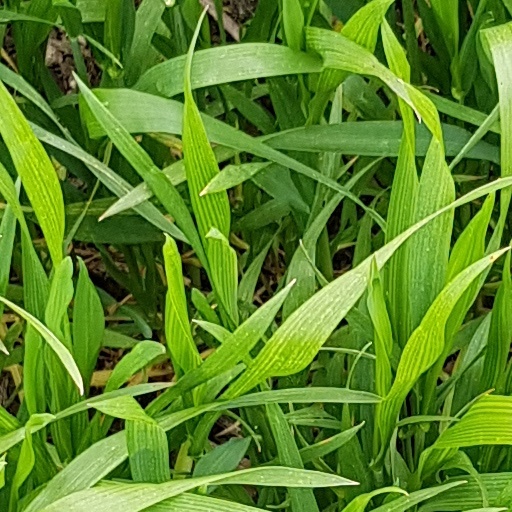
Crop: wheat